Harold Ackroyd

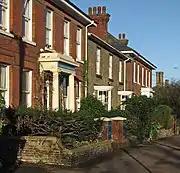
46 Kneesworth Street, Royston

Ackroyd met Mabel Robina Smythe (1877–1947) matron of Strangeways Hospital, Cambridge while he was working there. They were married on 1 August 1908 and lived in Great Shelford, Cambridgeshire where their children Ursula (1909–1993) and Stephen (1912–1963) were born. They then moved to Brooklands, 46 Kneesworth Street, Royston, Hertfordshire, where Anthony (1914–1988) was born.